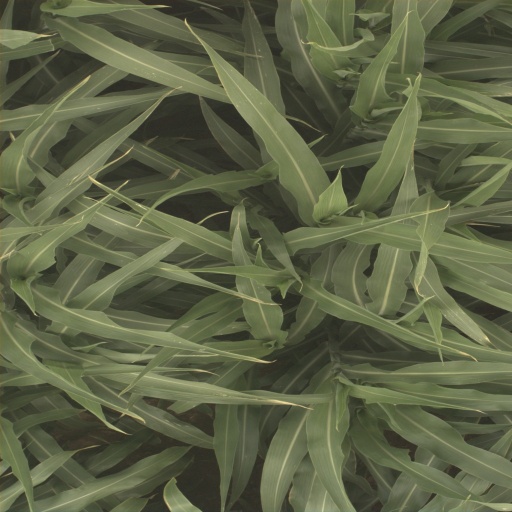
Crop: sorghum